Ben Schoeman

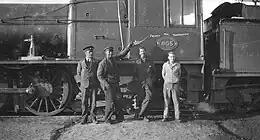
Schoeman in the 1930s, posing in front of a steam train he worked on as a fireman

Schoeman was born in Braamfontein, Johannesburg in the British Colony of the Transvaal on 19 January 1905, the son of train driver Barend Jacobus Schoeman, and Abelina Jacoba Schoeman (née Theunissen). After completing his studies at high school, he joined the railway industry, and worked as both a driver and a fireman. He progressed up the hierarchy, and after 16 years, he achieved the position of station master in Paardekop.